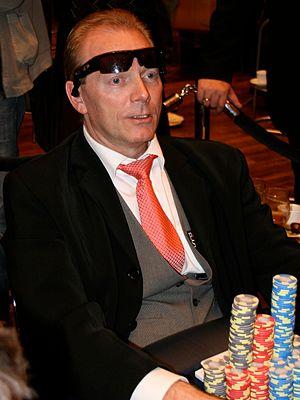
Marcel Lüske, dit The Flying Dutchman, est un joueur de poker professionnel néerlandais. Considéré comme le meilleur joueur de tournoi néerlandais des années 2000, étant donné la popularité croissante des parties de poker diffusées à la télévision, il est aussi devenu célèbre en raison de son excentricité : il est en effet connu pour ses lunettes de soleil qu'il porte toujours à l'envers, pour pousser la chansonnette au cours des tournois et pour son style vestimentaire original.